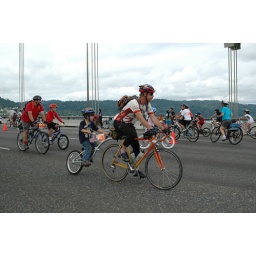
fremont bridge by bike